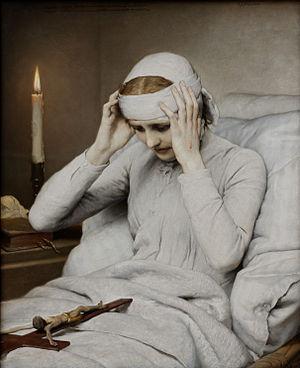
Dans le domaine religieux on appelle stigmates les marques des plaies du corps de Jésus de Nazareth crucifié qu'ont portées certaines personnes au cours de leur vie. Le phénomène, signalé à partir du XIIIᵉ siècle, est d'ordre mystique en religion. Pour la médecine moderne, il serait d'ordre psychosomatique, sans toutefois de certitude pour ou contre la véracité des différentes hypothèses proposées.